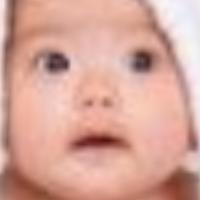
Age group: age 01-10